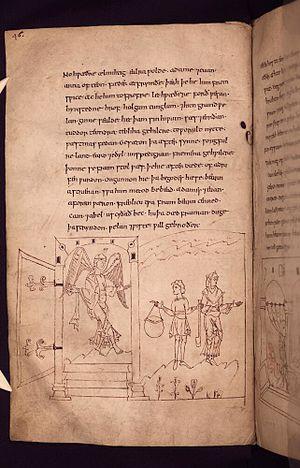
Genèse B est un poème en vieil anglais qui figure dans le manuscrit Junius. Il reprend les récits bibliques de la chute de Satan et de la chute de l'Homme.